Wanderlust (2012 film)

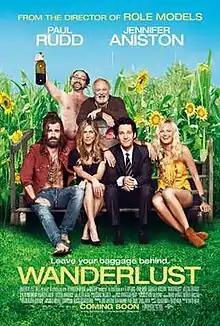
Theatrical release poster

Wanderlust is a 2012 American comedy film directed by David Wain, written by Wain and Ken Marino, and produced by Wain, Judd Apatow and Paul Rudd. The film stars Jennifer Aniston and Rudd as a married couple who try to escape modern society by finding themselves on a commune in Georgia, after the economy crashes down on their dreams in New York City. The film also stars Justin Theroux, Malin Åkerman, Kathryn Hahn, Lauren Ambrose, and Alan Alda.